Tan Cheng Bock

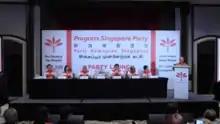
Tan inaugurating the Progress Singapore Party

In 2018, Tan led a gathering along with seven opposition parties (Singapore Democratic Party, Reform Party, Singaporeans First, People's Power Party, Democratic Progressive Party, National Solidarity Party, and a new party formed by former NSP chief Lim Tean, Peoples Voice) to plan a possible coalition for the upcoming election.